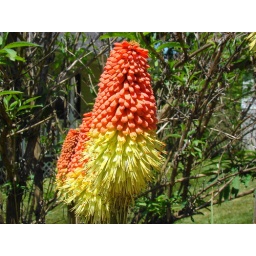
Interesting Spring flowers found at our home in Mars Hill, North Carolina, May 2007